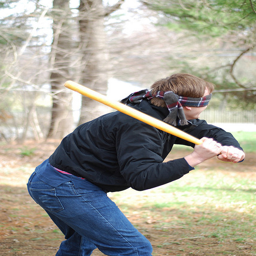
A blind folded guy is about to swing a plastic bat.
A man holding a bat while wearing a blind fold.
A man swinging a bat with a blindfold on.
A man in black jacket and blindfold holding a yellow bat.
A blindfolded youth swings a bat amid the beautiful forest.